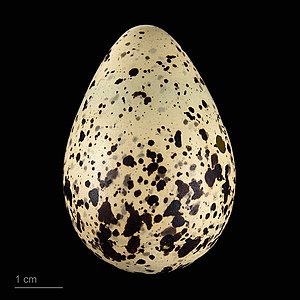
Rødben
Tringa totanus totanus
Rødben er en vadefugl, der er ret almindelig som ynglefugl i Danmark. Den yngler desuden i størstedelen af Europa og Asien nord for Himalaya. Den har en længde på ca. 28 cm og er dermed tydeligt mindre end hvidklire, men større end f.eks. svaleklire.